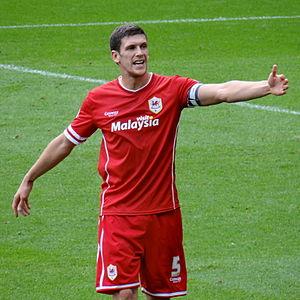
Mark Alexander Hudson, né le 30 mars 1982 à Guildford, est un footballeur anglais qui évolue au poste de défenseur.